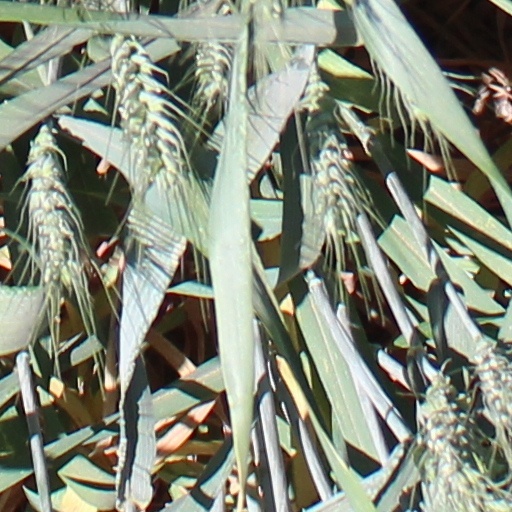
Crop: wheat